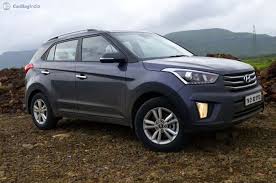
Label: noambulance